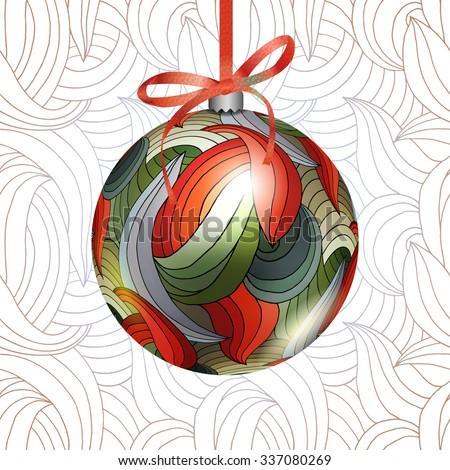
christmas ball with abstract bright pattern and a red ribbon .